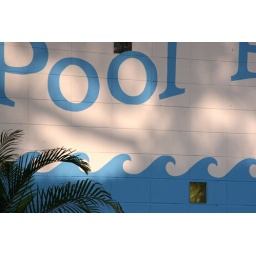
Painted sign on wall of pool comapny in Orlando Florida.